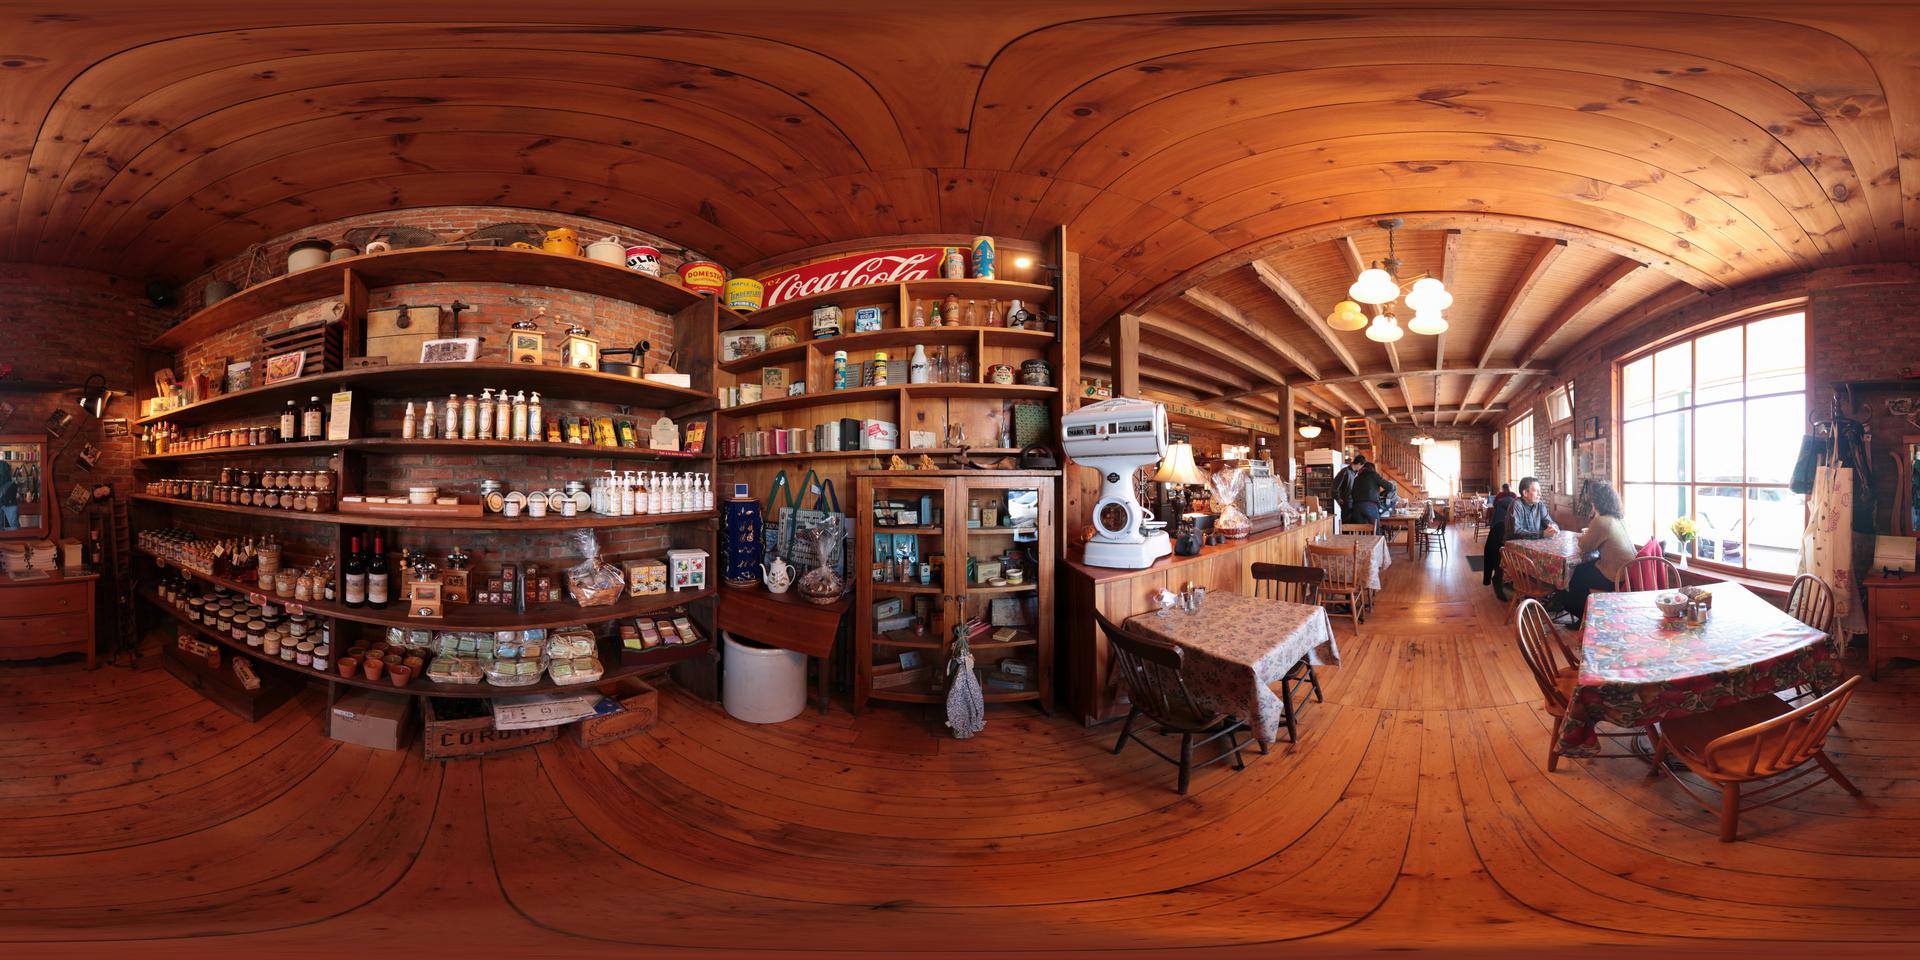
Referred object: the white espresso machine on the counter

Referred object: the red Coca-Cola sign

Referred object: the table opposite the large white scale on the counter